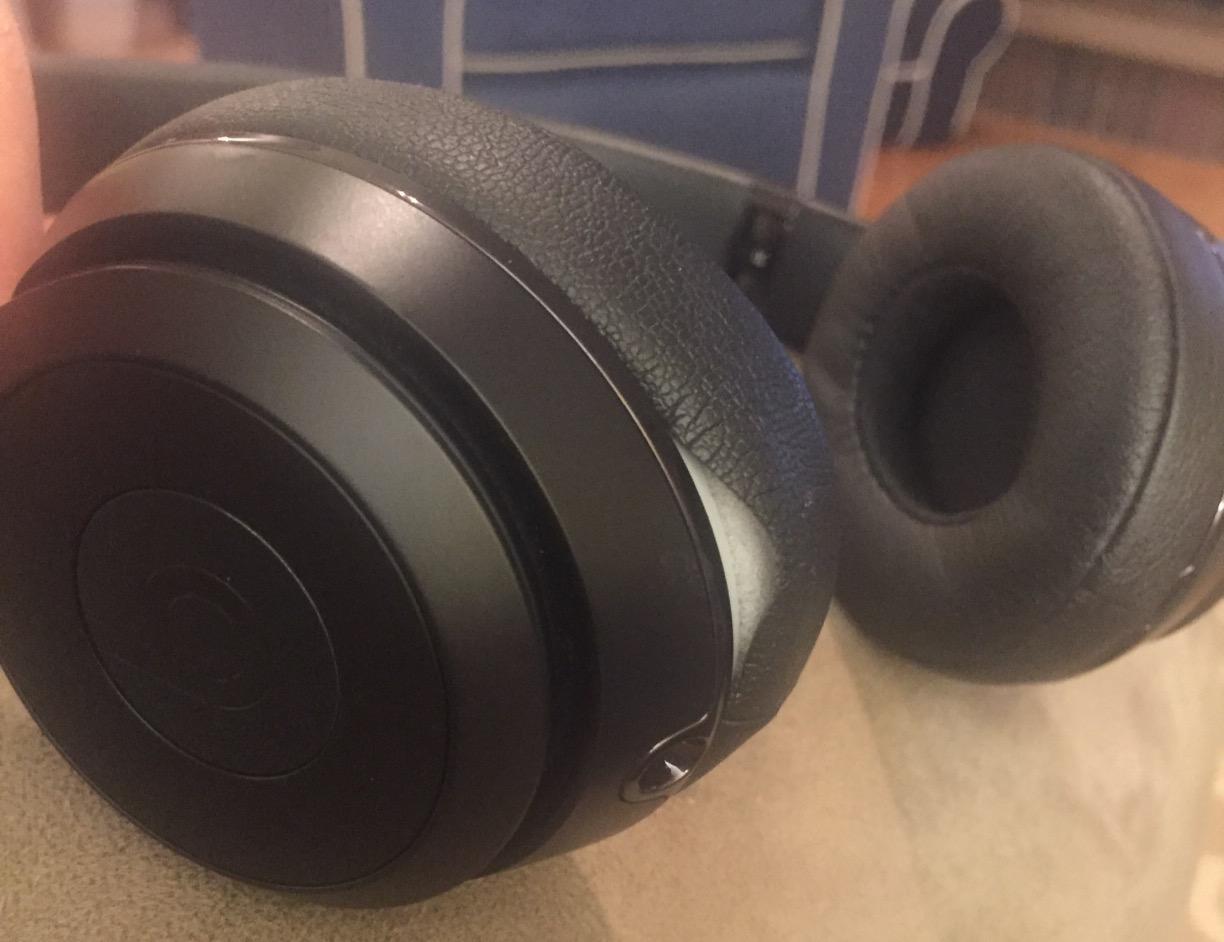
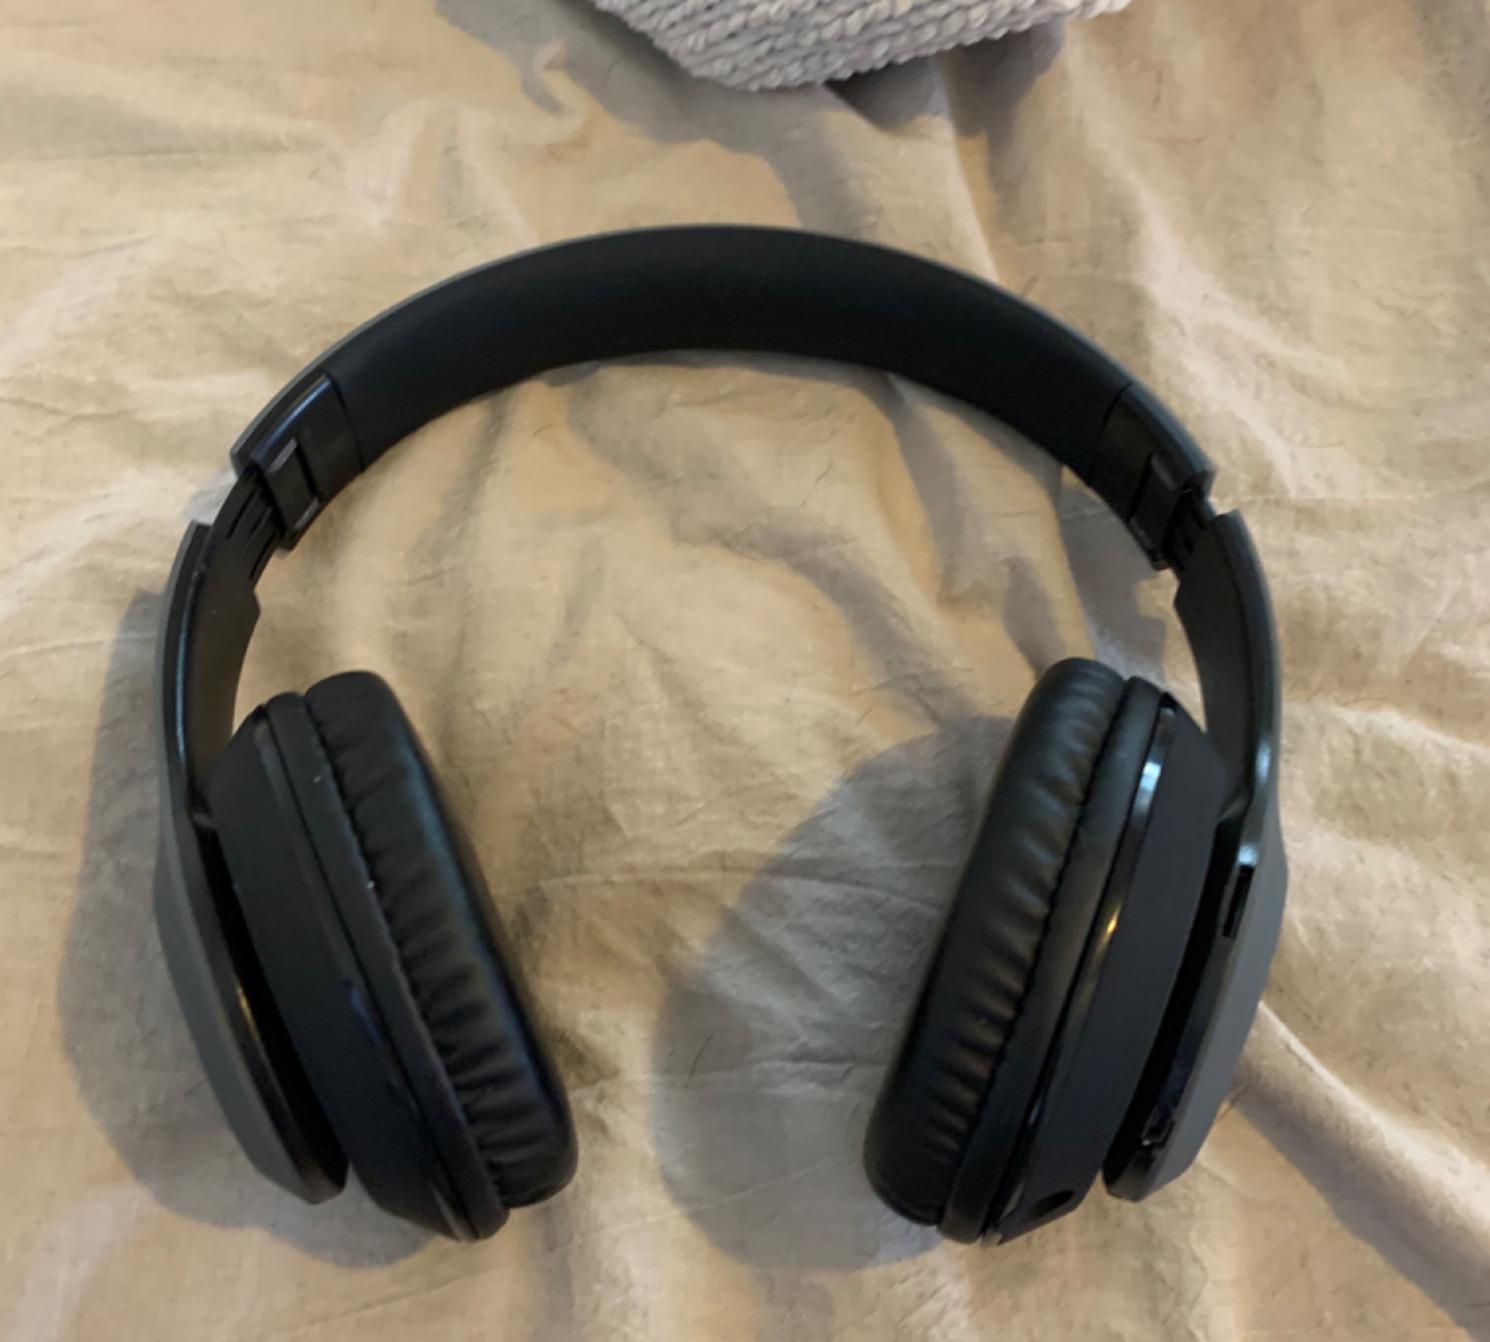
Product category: headphones
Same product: no